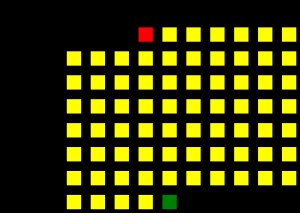
Ophavsret / Ophavsret i Danmark / Beskyttelsestid
Ophavsret for værk, hvor ophavsmanden døde i 1943 (rød). Der skal gå 70 hele år fra 1. januar 1944 (første gule), hvorfor beskyttelsestiden udløb 1. januar 2014 (grøn)
Ophavsret er en beskyttelsesret, som personer, som frembringer værker, har til at disponere over værket. Ophavsretten sikrer kunstnere et vederlag ved brug af bøger og musikværker med videre, men sikrer også at samfundet kan få adgang til offentliggjorte værker på bestemte vilkår. Værksbegrebet er centralt i ophavsretten og præciserer, at skabelse har værkshøjde, og er i ophavsretlig forstand et værk, når det er resultat af en egen selvstændig kreativ proces. Det såkaldte dobbeltfrembringelseskrav, hvorved man ser på, om to personer, uafhængigt af og uden kendskab til hinanden, måtte frembringe det samme værk, kan være et afgørende moment i forhold til værkshøjdebedømmelsen. På engelsk bruges ordet "Copyright." Lovene omkring ophavsret er forskellige fra land til land.